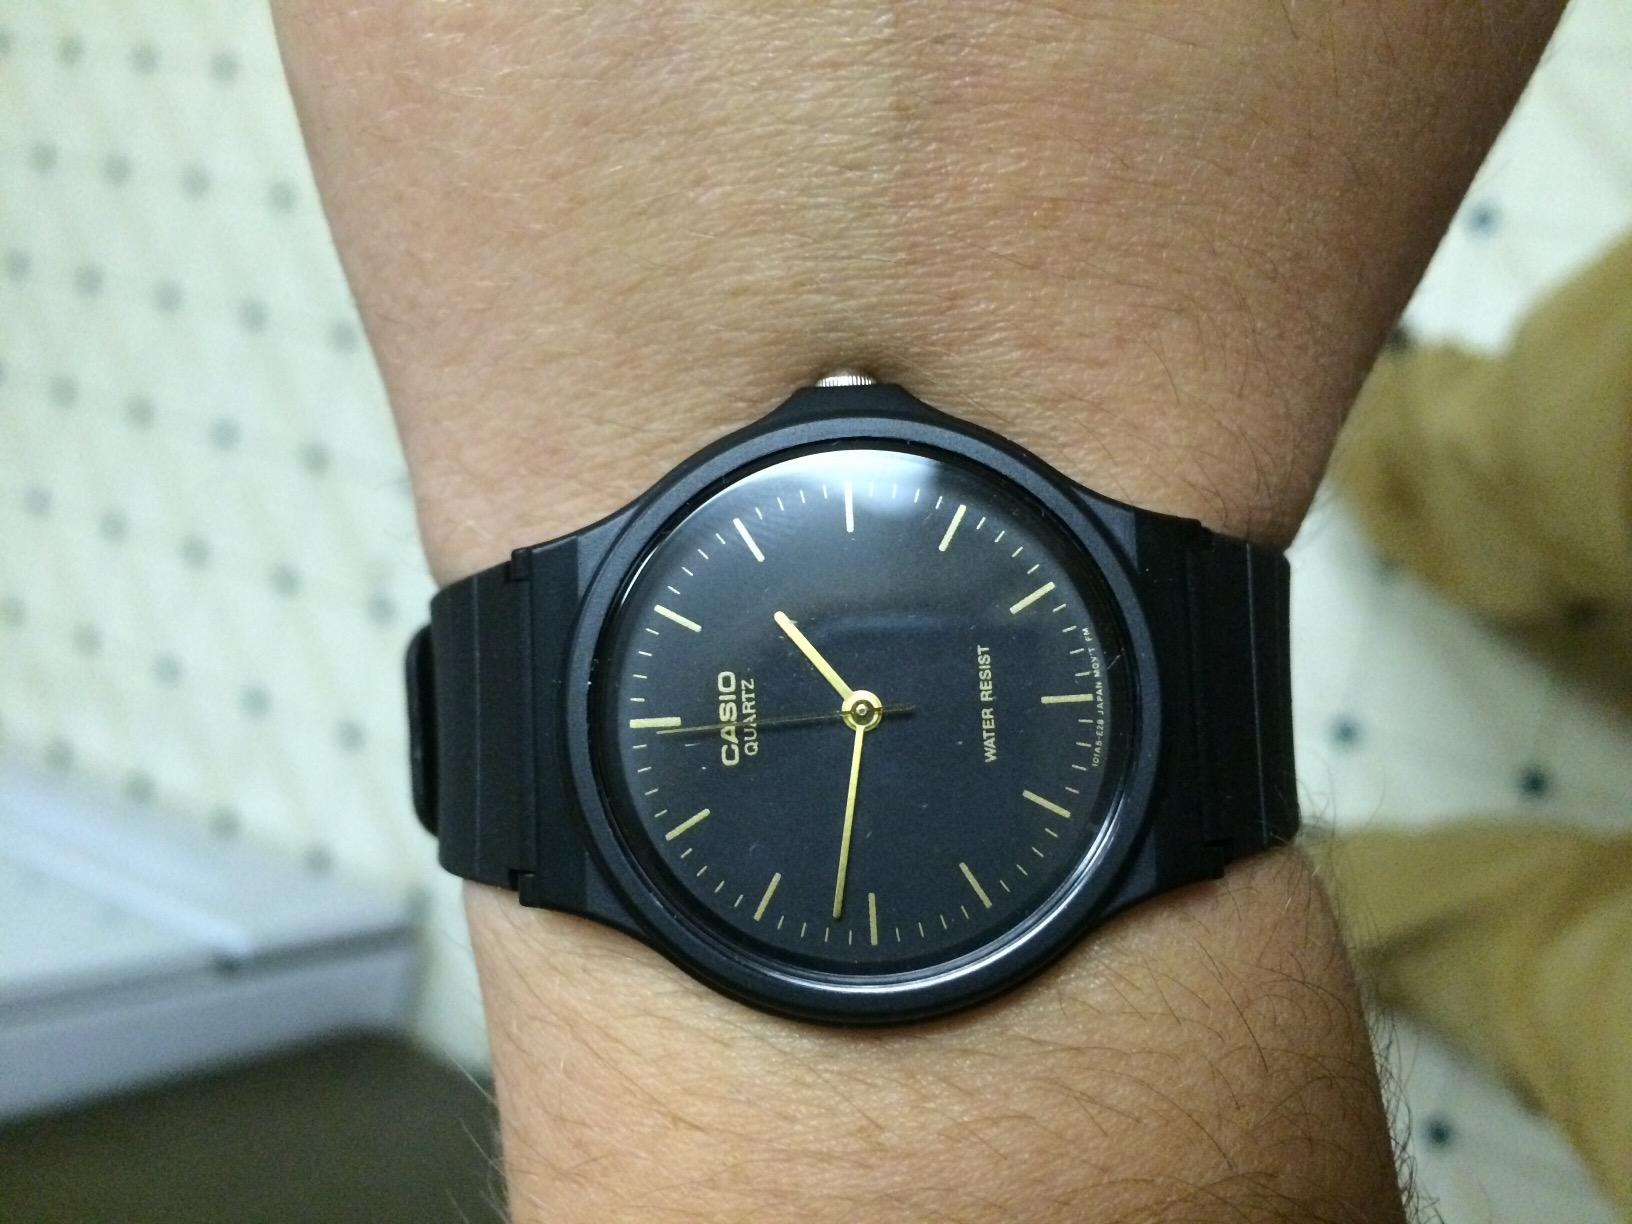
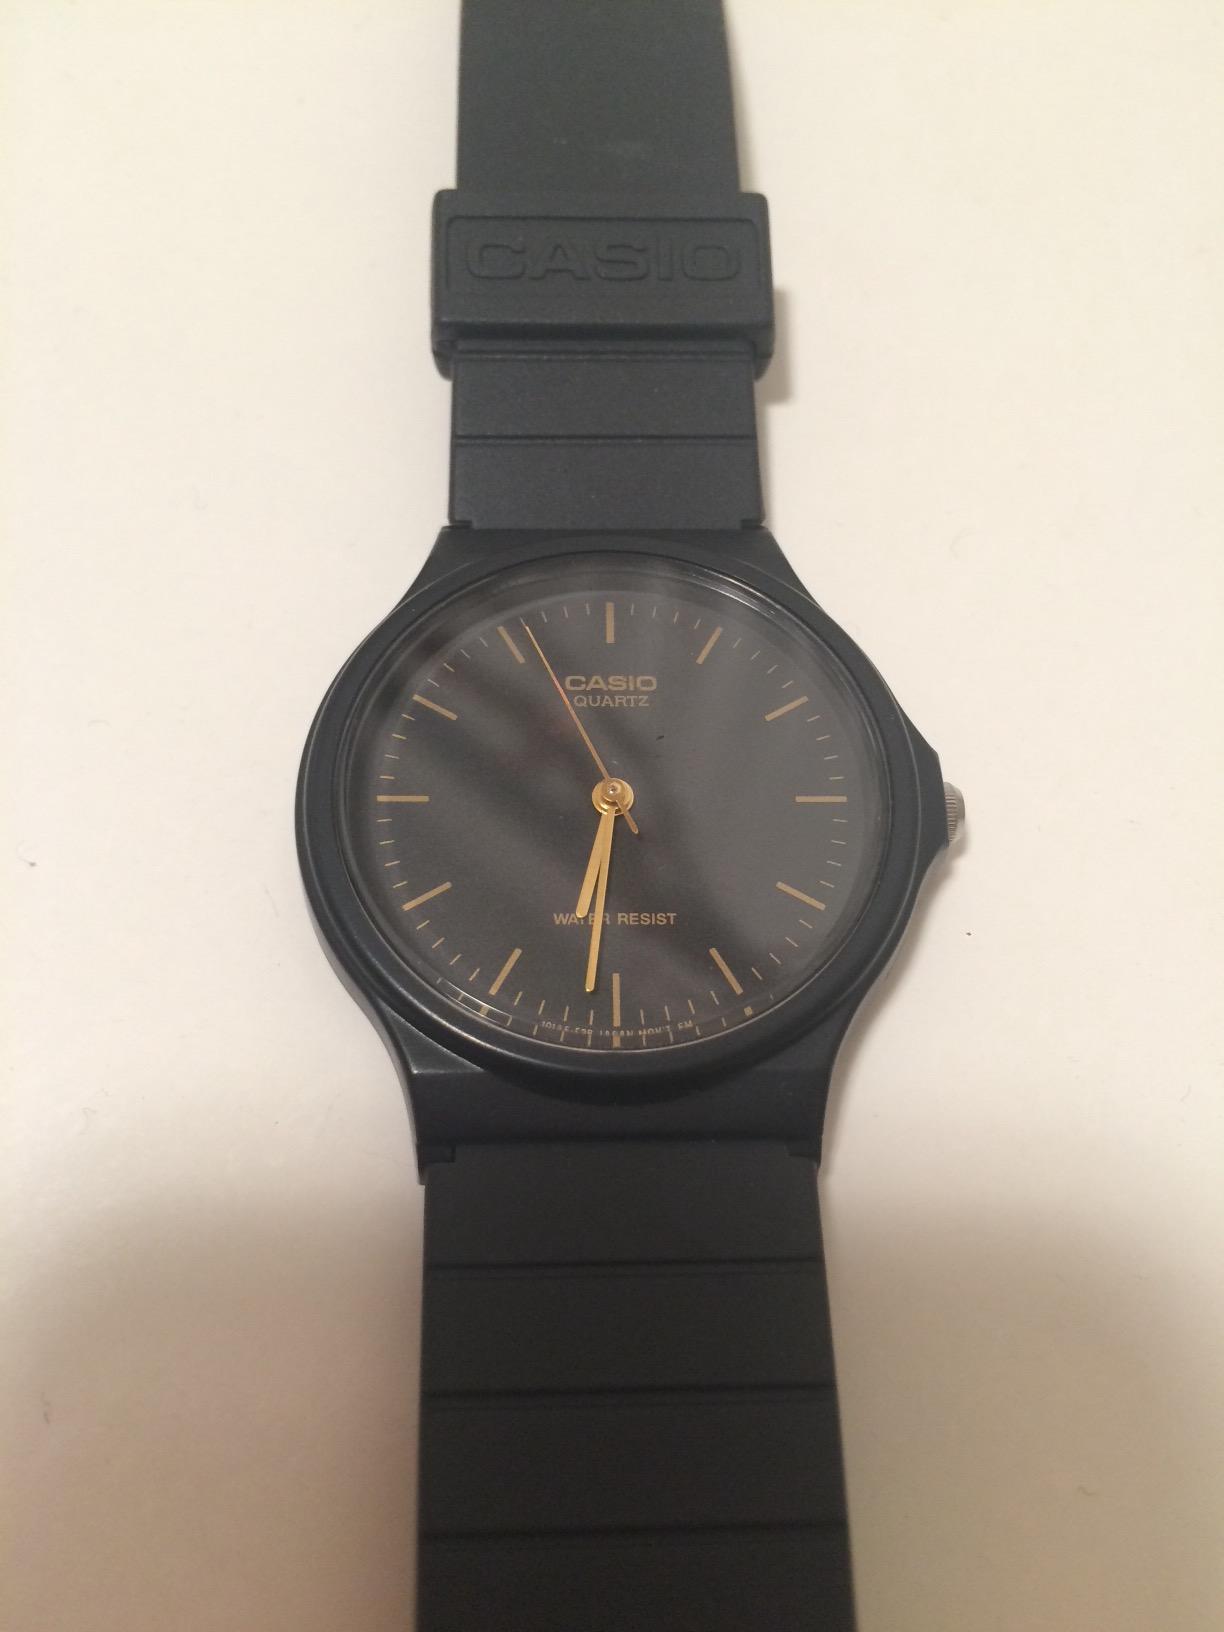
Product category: accessories_watch
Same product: yes